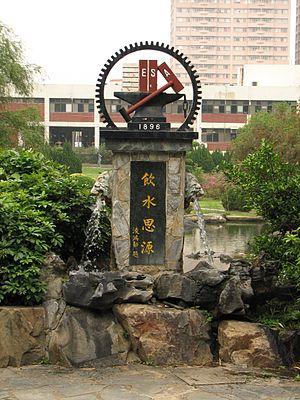
L'Université Nationale Chiao Tung est une université publique taïwanaise à la pointe de la recherche universitaire, située à Hsinchu, Taïwan. Fondée en 1896 comme l'École Publique Nanyang par un édit impérial de l'Empereur Guangxu, elle a été surnommée « le MIT de l'Orient » depuis les années 1930. Après la Guerre Civile Chinoise, NCTU a été rétablie à Hsinchu par d'anciens élèves et professeurs en 1958. L'Université Nationale Chiao Tung est considérée comme l'une des plus sélectives de Taïwan. Environ 65% des directeurs d'entreprises dans le secteur des hautes technologies du Parc Scientifique de Hsinchu sont des anciens de NCTU. De 2006 à 2010, il y eut 336 brevets déposés et le montant des transferts de technologie a été de plus de 13 millions de dollars américains, ces deux performances étant classées premières parmi les universités de Taïwan.